Middletown Historic District (Middletown, Virginia)

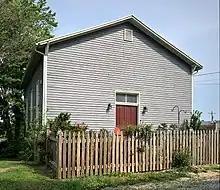
The former Mt. Zion Methodist Church at 7913 Senseney Avenue was built in 1880 and converted into a residence in 1992.

Less than half of the lots were sold by 1804 when Senseney died. Many of these lots were conveyed to his widow and children. Danner continued assisting the town's development, serving as the community leader until his death in 1850. During his stewardship local churches were founded, businesses continued to open, and two schools operated, all while the population slowly increased. A Methodist church for white residents was built at present-day 7893 Senseney Avenue in 1818 and later given to the town's African American residents, who renamed it the Colored People's Church. The Colored People's Church congregation later moved to nearby 7913 Senseney Avenue which was named Mt. Zion Methodist Church.